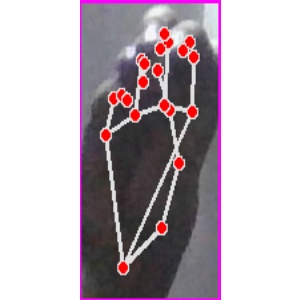
अक्षर: ङ